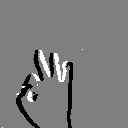
ASL letter: f